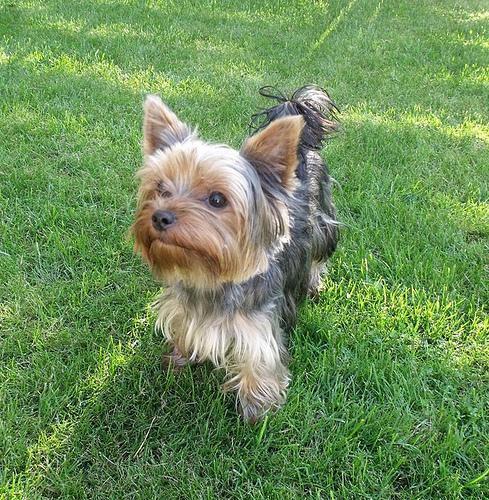
yorkshire terrier